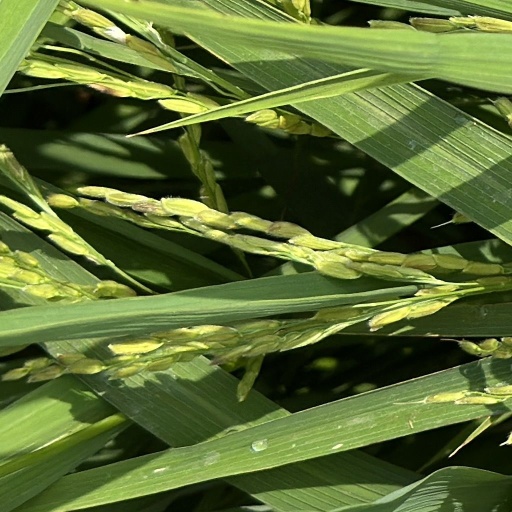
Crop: rice